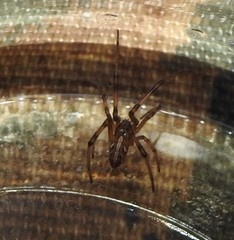
Species: Lactrodectus_hesperus